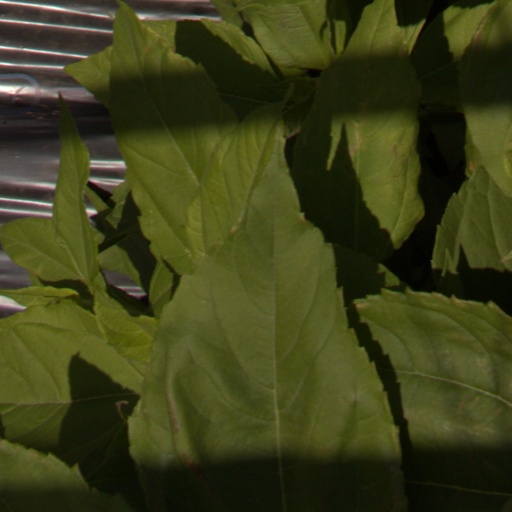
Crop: Jerusalem artichoke